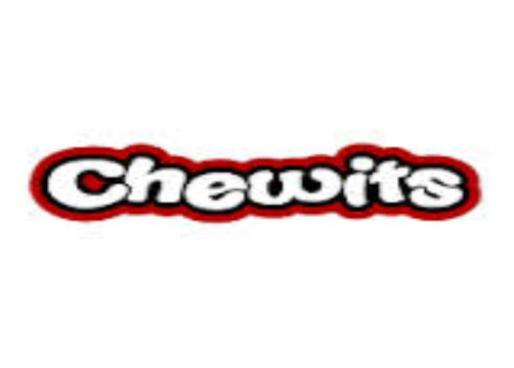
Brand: chewits
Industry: Food